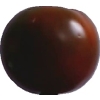
Label: tomato_maroon